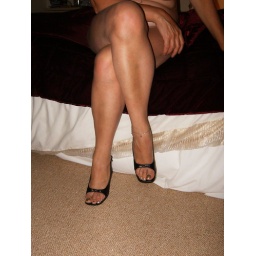
Giselle on her bed in black 5&amp;quot; heeled slingbacks.